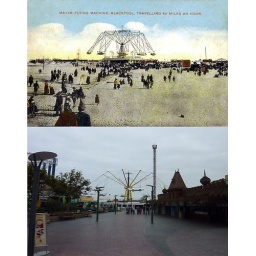
This is the Maxim flying machine in the Blackpool pleasure beach from then and now (Sept 2009).